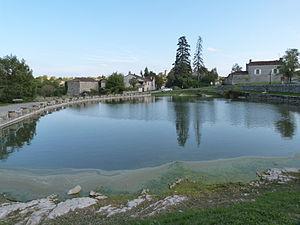
le lac d'Aujols et ses lavoirs paillons (Lot)
Aujols est une commune française située dans le département du Lot, en région Occitanie.